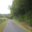
Label: forest